Goodbye First Love

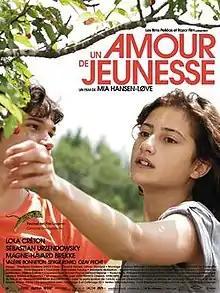
Theatrical release poster

Goodbye First Love is a 2011 romantic drama film written and directed by Mia Hansen-Løve. It was selected for the main competition section at the 2011 Locarno International Film Festival.